K. T. Jacob

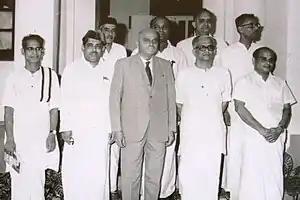
K. T. Jacob (bottom right corner) with other ministers in the Achutha Menon ministry

K. T. Jacob (19211976) was an Indian politician who was the Minister for Revenue in Kerala from 1 November 1969 to 3 August 1970 in the First C. Achutha Menon ministry.